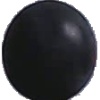
Label: Grape Blue 1